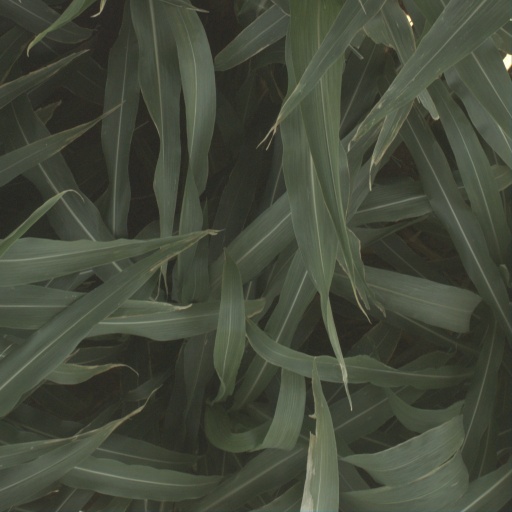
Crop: sorghum